Tim Kaine

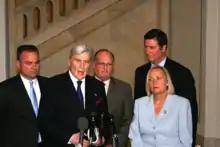
Governor Kaine with U.S. senators John Warner and George Allen

In 2005, Kaine ran for governor of Virginia against Republican candidate Jerry W. Kilgore, a former state attorney general. Kaine was considered an underdog for most of the race, trailing in polls for most of the campaign. Two September polls showed Kaine trailing Kilgore—by four percentage points in a "Washington Post" poll and by one point in a Mason-Dixon/"Roanoke Times" poll. The final polls of the race before the election showed Kaine slightly edging ahead of Kilgore.